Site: brandenburg
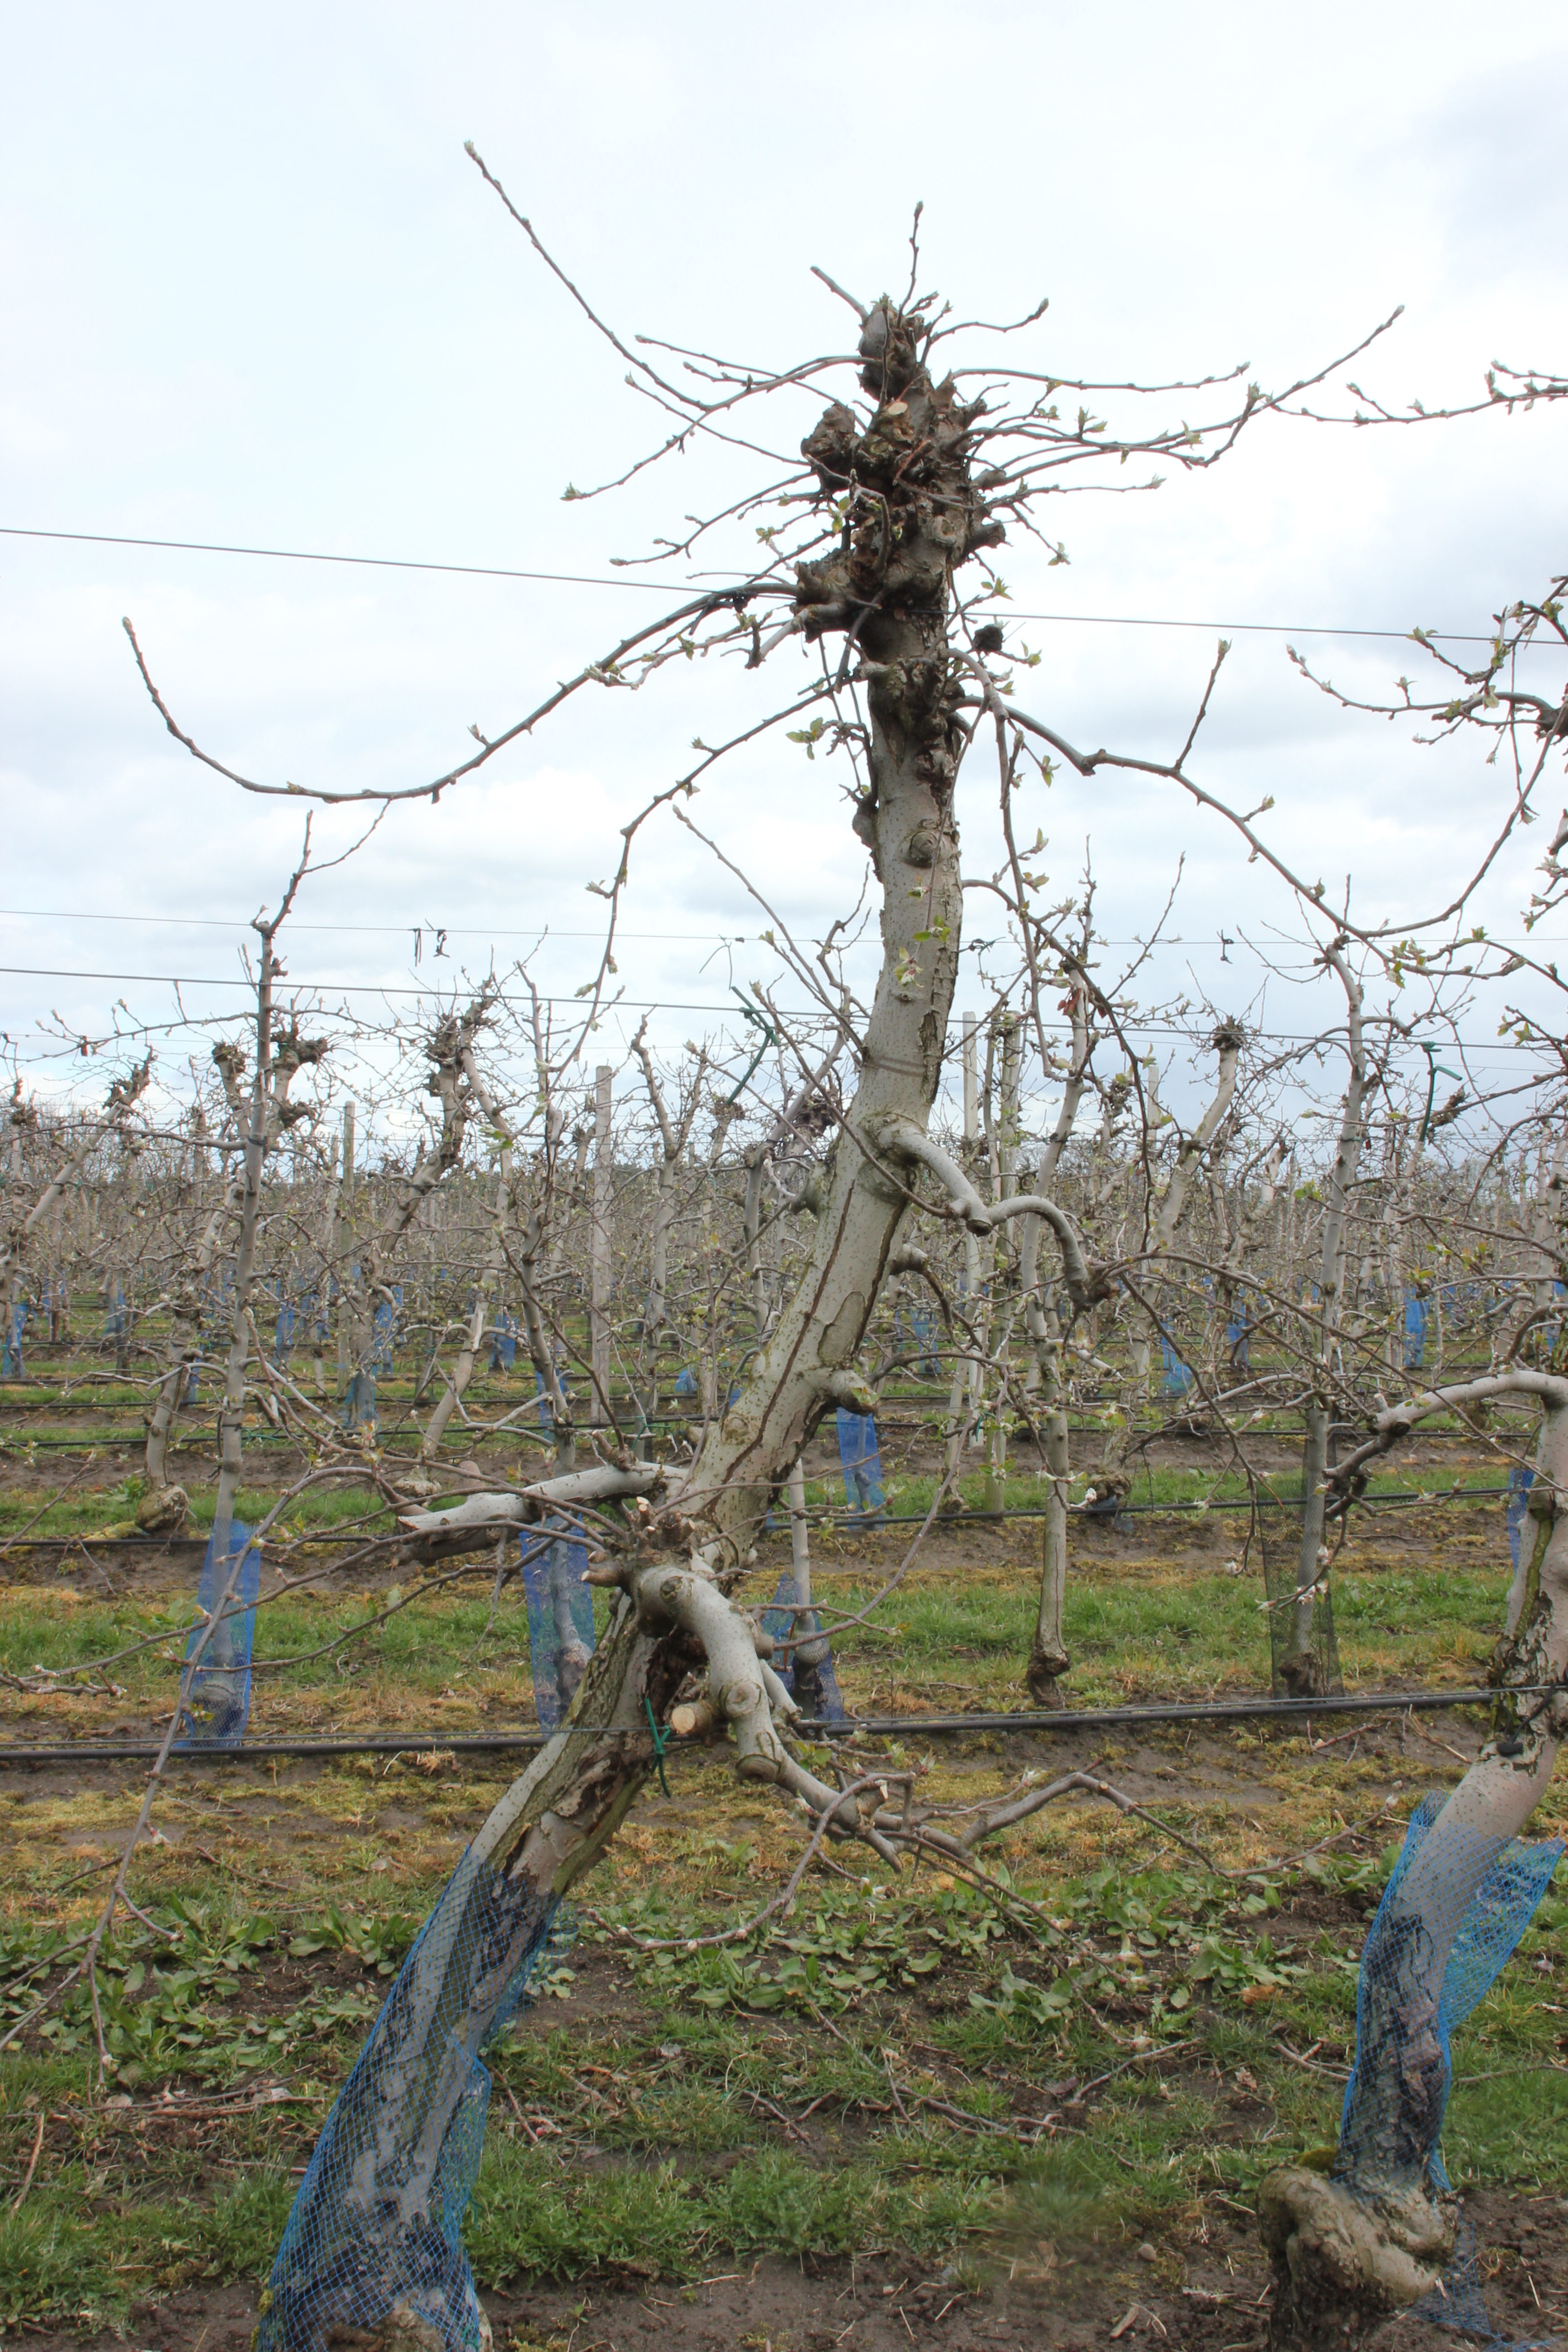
Growth stage (BBCH 55): Inflorescence emergence